Koryo Hotel

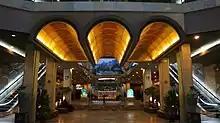
The hotel lobby

The hotel's extravagance is exemplified by its entryway, which consists of a 9-metre (30 ft) wide jade dragon's mouth that leads into an expansive lobby dominated by a mosaic of North Korean cultural symbols. The mosaic tiles make use of a wide variety of precious metals and gemstones underneath low-dispersion glass panes, which are replaced biannually to preserve the mosaic's luster.